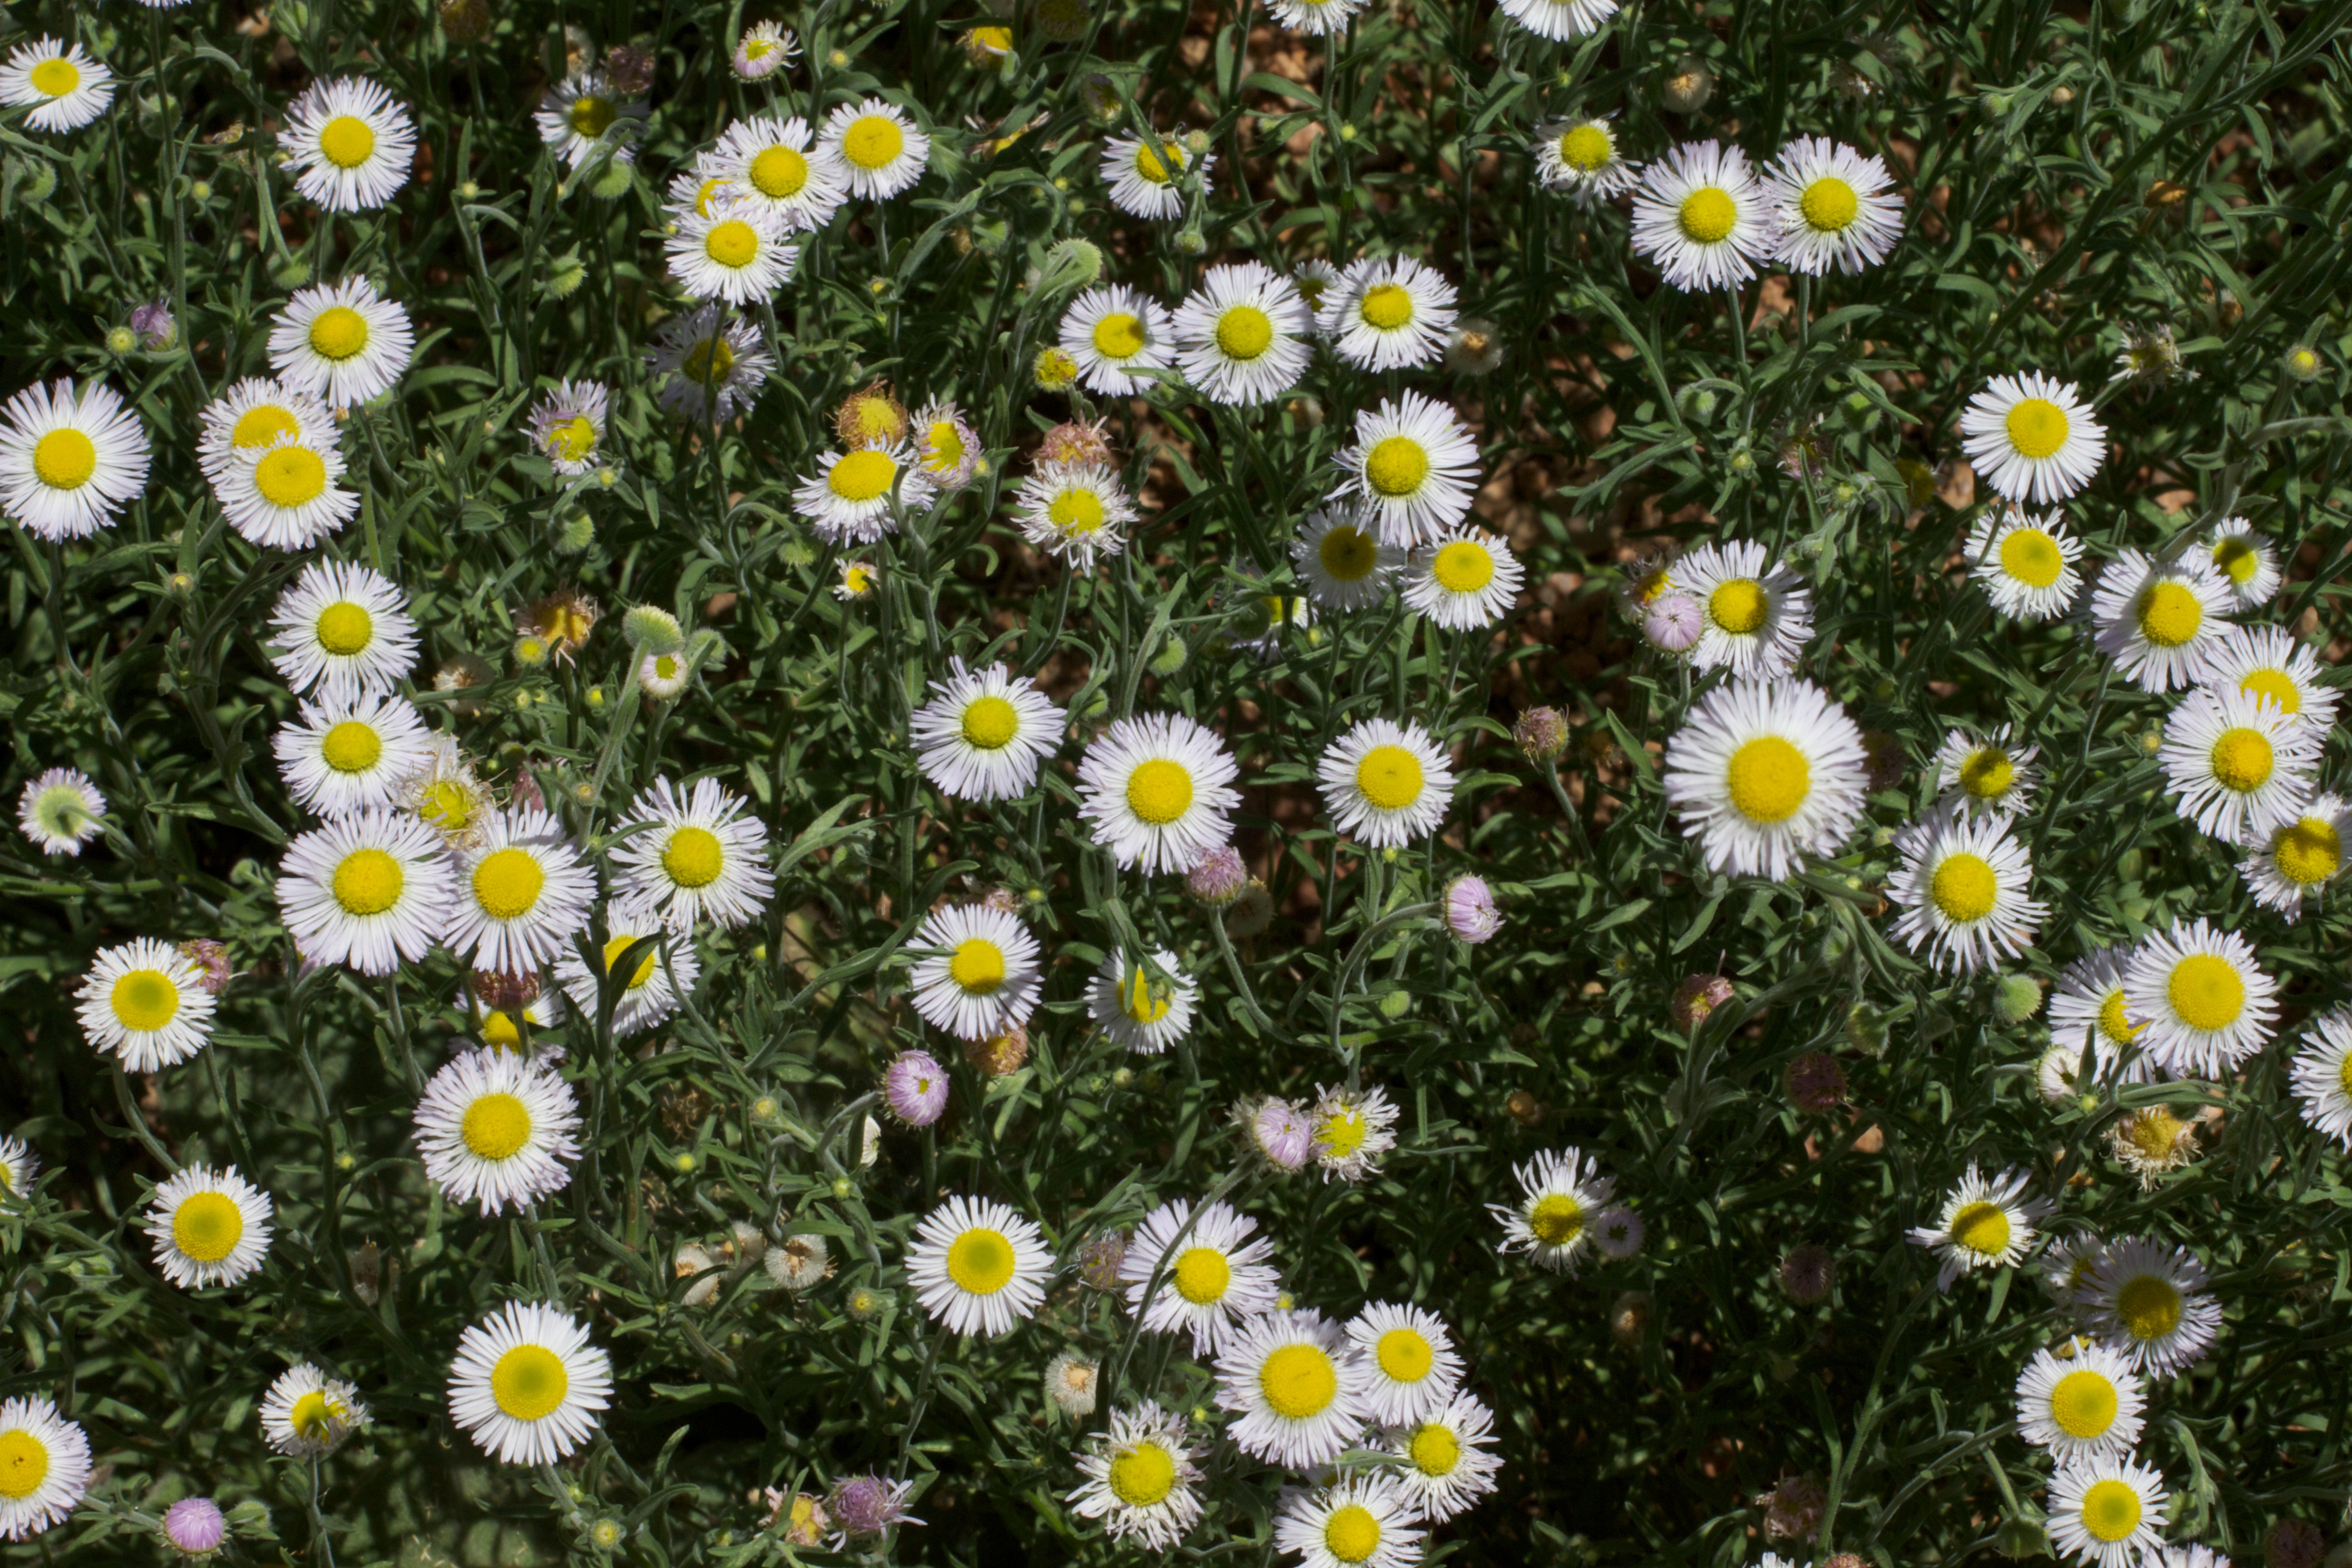
plant, field, meadow, flower, daisy, herb, botany, flora, wildflower, aster, 2010365, flowering plant, daisy family, oxeye daisy, annual plant, land plant, chamaemelum nobile, marguerite daisy, tanacetum parthenium, chrysanths